Hehuachi Park

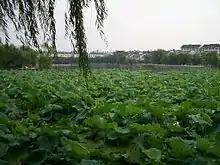
The Lotus Flower Pond ("Hehuachi")

Hehuachi Park is a small park in Yangzhou, Jiangsu province, China. The park's centerpiece is the Hehuachi, or Lotus Pond.